Paraguay–Venezuela relations

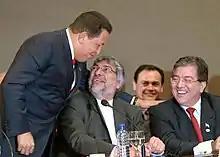
Venezuelan President Hugo Chávez with Paraguayan President Fernando Lugo at a UNASUR meeting in 2008

Relations between Paraguay and Venezuela improved since Paraguay's new leftist President Fernando Lugo was inaugurated in 2008, a change from 61 unbroken years of Colorado party rule. President Lugo supported Venezuela's entry into Mercosur; however, the Colorado Party's influence in Paraguay's Congress and Senate did not support the move.